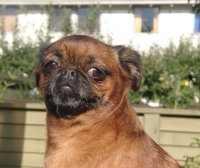
Brabancon_griffon